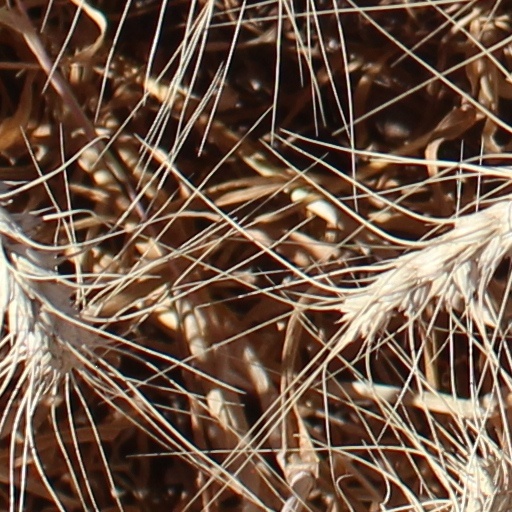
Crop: wheat